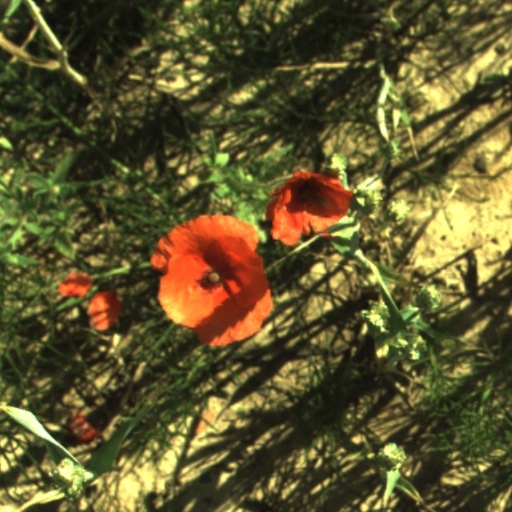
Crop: wheat